Jacob Dinezon

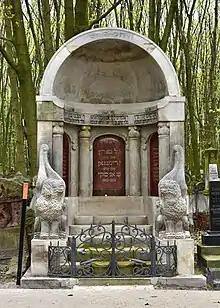
“Mauzoleum Trzech Pisarzy” (Mausoleum of the Three Writers), where Dinezon, I. L. Peretz, and S. An-sky are buried

Dinezon died on Friday, August 29, 1919 in his home at Karmelica 29 where he was surrounded by family and several members of the Warsaw literary community. The final hours of his life, his funeral procession to the cemetery, and the gravesite service were reported in detail in Warsaw's Yiddish newspaper "Haynt (Today)".